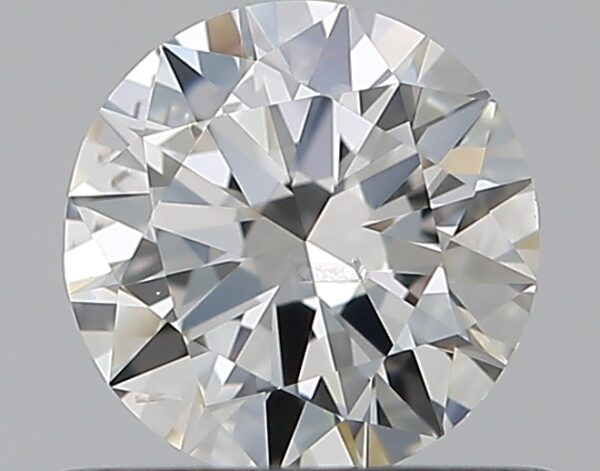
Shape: round
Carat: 0.5
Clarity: SI2
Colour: F
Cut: VG
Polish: EX
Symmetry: GD
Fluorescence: N
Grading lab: GIA
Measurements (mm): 5.06 x 5.14 x 3.08